Spider-Man (Japanese TV series)

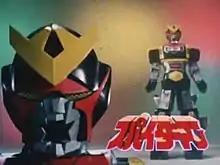
Leopardon, Spider-Man's giant robot

Only the first few episodes of the series featured actual fight scenes between Leopardon and the giant-sized Machine BEMs. As the series progressed, it focused more on drama and fight scenes were shortened to keep up with the runtime, with some episodes not featuring Leopardon.